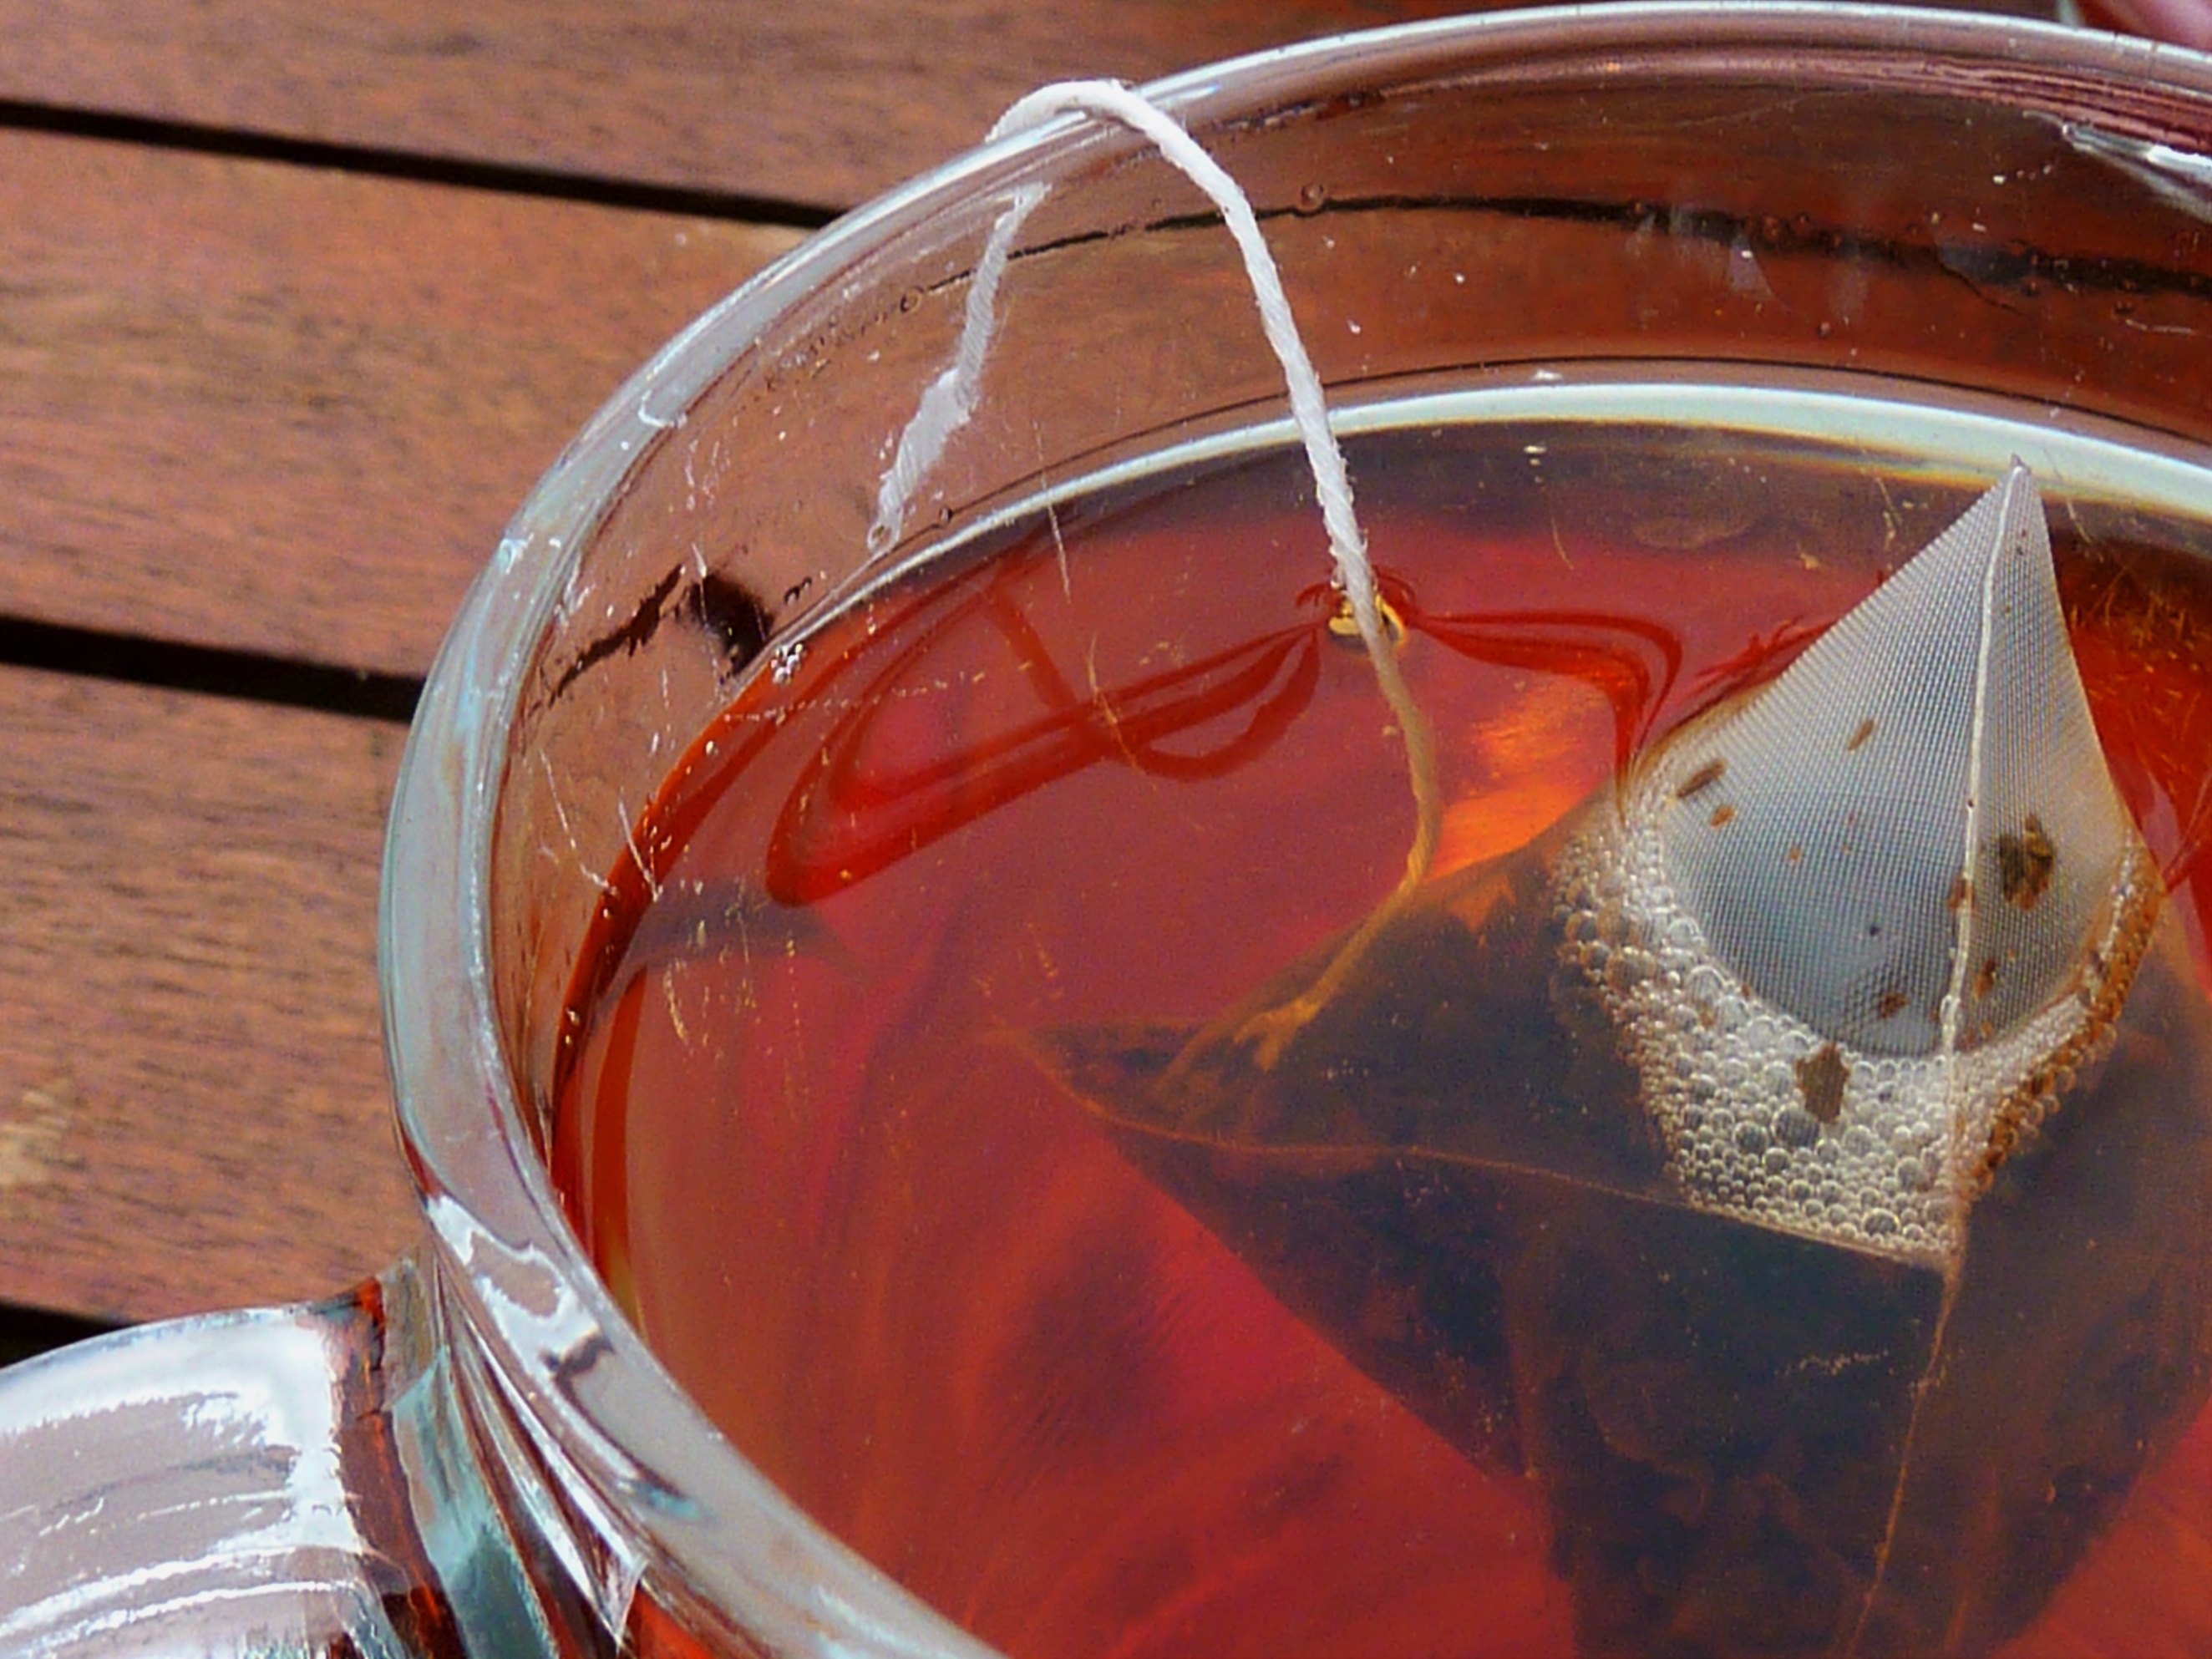
tea, glass, food, red, produce, drink, teacup, hot drink, hot, tee, teatime, macro photography, tea bags, fruit tea, tea mix, herbal tea, distilled beverage